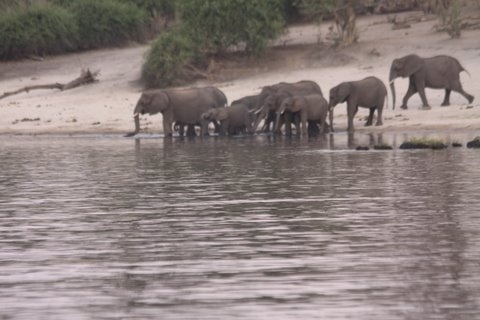
Several elephants standing near the water on the sand.
A large family group walking into the water.
A group of elephants is standing in and near some water.
A herd of elephants of different sizes at a watering hole
Tusked elephants gathering at a water hole to drink